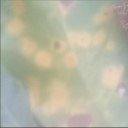
Label: Leaf_rust